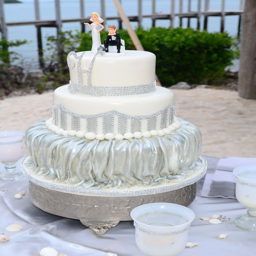
sparkle and type of dish